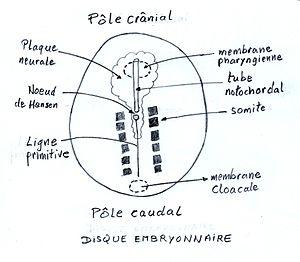
Description: Disque embryonnaire. Montre les structures embryogénétiques du disque embryonnaire en vue dorsale: ligne primitive, nœud de Hensen, plaque neurale, membrane pharyngienne, membrane cloacale, tube notochordal, somites Source: Dessin original. Auteur: Michel Hamels. Cette image est: librement diffusable à titre commercial ou non librement modifiable et l'image modifiée est elle-même librement modifiable et diffusable à titre commercial ou non. Michel Hamels 28 mars 2006 à 21:52 (CEST)
L'embryogenèse humaine désigne le processus de développement de l'embryon humain depuis la fécondation jusqu'à la quatrième semaine de développement. Ensuite de la quatrième à la dixième semaine de développement on parle de l'organogénèse.
D'origine mésodermique et plus particulièrement d'origine para-mésodermique, les somites sont des structures embryonnaires transitoires des myomérozoaires et participant à leur métamérisation. Ils sont situés de part et d'autre du tube neural et de la chorde et composées d'unités répétées le long de l'axe antéro-postérieur l'embryon.